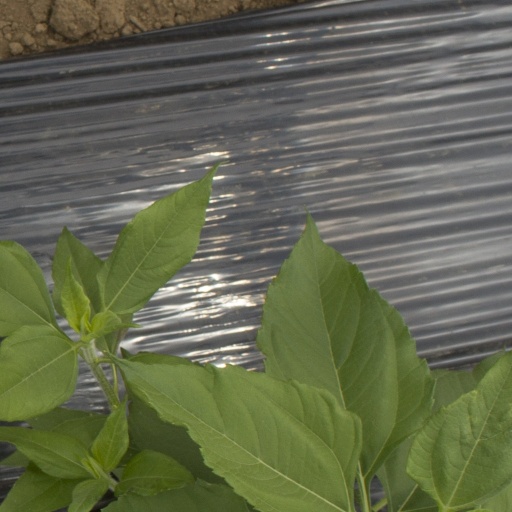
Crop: Jerusalem artichoke